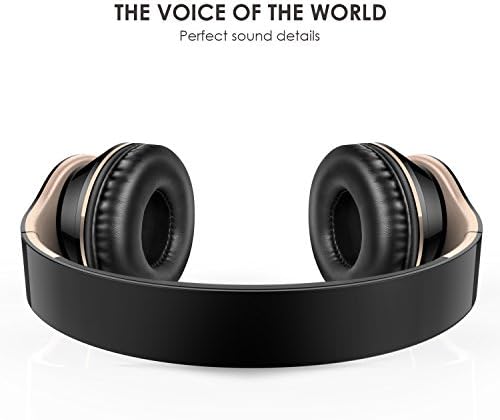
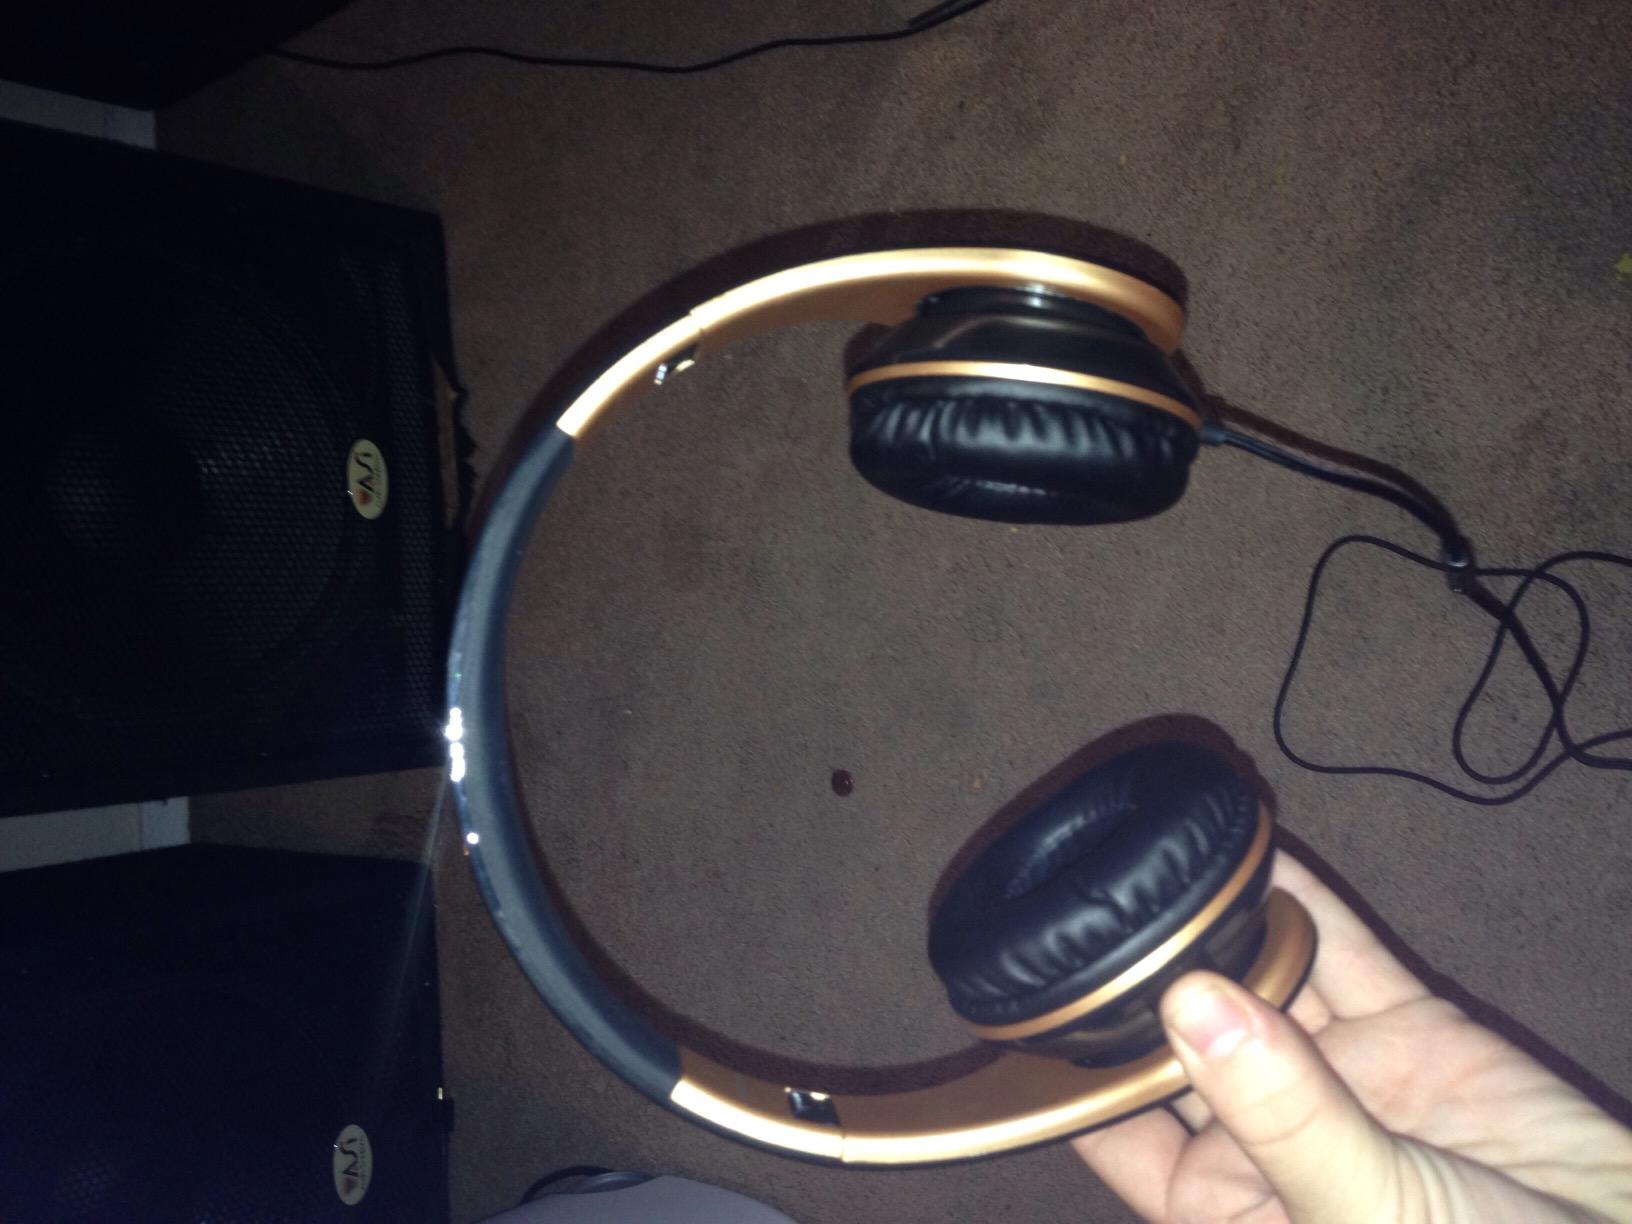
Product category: headphones
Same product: yes